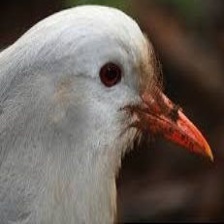
Species: KAGU
Scientific name: RHYNOCHETOS JUBATUS